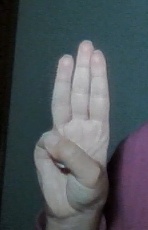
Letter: thaa